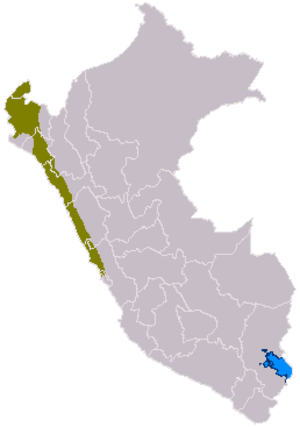
Les céramiques chimú furent produites sur la côte nord du Pérou, vers la fin du premier millénaire de notre ère, de 1000 à 1470. La civilisation chimú fut une importante civilisation précolombienne qui succéda dans cette région à la culture moche à laquelle elle emprunta de nombreux éléments décoratifs. Cette culture est aujourd´hui mieux connue grâce aux travaux de l'archéologue péruvien Rafael Larco Hoyle, fondateur du Musée Larco de Lima.
La civilisation inca est une civilisation précolombienne du groupe andin. Elle prend naissance au début du XIIIᵉ siècle dans le bassin de Cuzco situé dans l'actuel Pérou et se développe ensuite le long de l'océan Pacifique et de la cordillère des Andes, couvrant la partie occidentale de l'Amérique du Sud. À son apogée, elle s'étend de la Colombie jusqu'à l'Argentine et au Chili, en couvrant la plus grande partie des territoires actuels de l'Équateur, du Pérou et près de la moitié Ouest de la Bolivie.